William Marion Ramsey

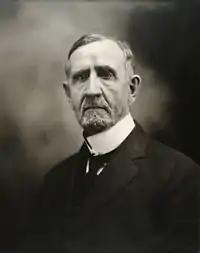

William Marion Ramsay (December 25, 1846 – September 15, 1937) was an American politician and judge in Oregon. He was the 43rd person to service as one of the justices of the Oregon Supreme Court (since the Court's founding in 1848) serving from 1913 to 1915. He was also the first dean of Willamette University College of Law and a mayor of Salem, Oregon, and McMinnville, Oregon.